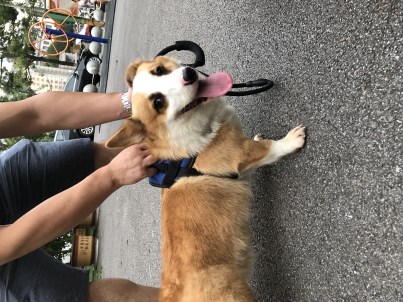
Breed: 2909-n000116-Cardigan